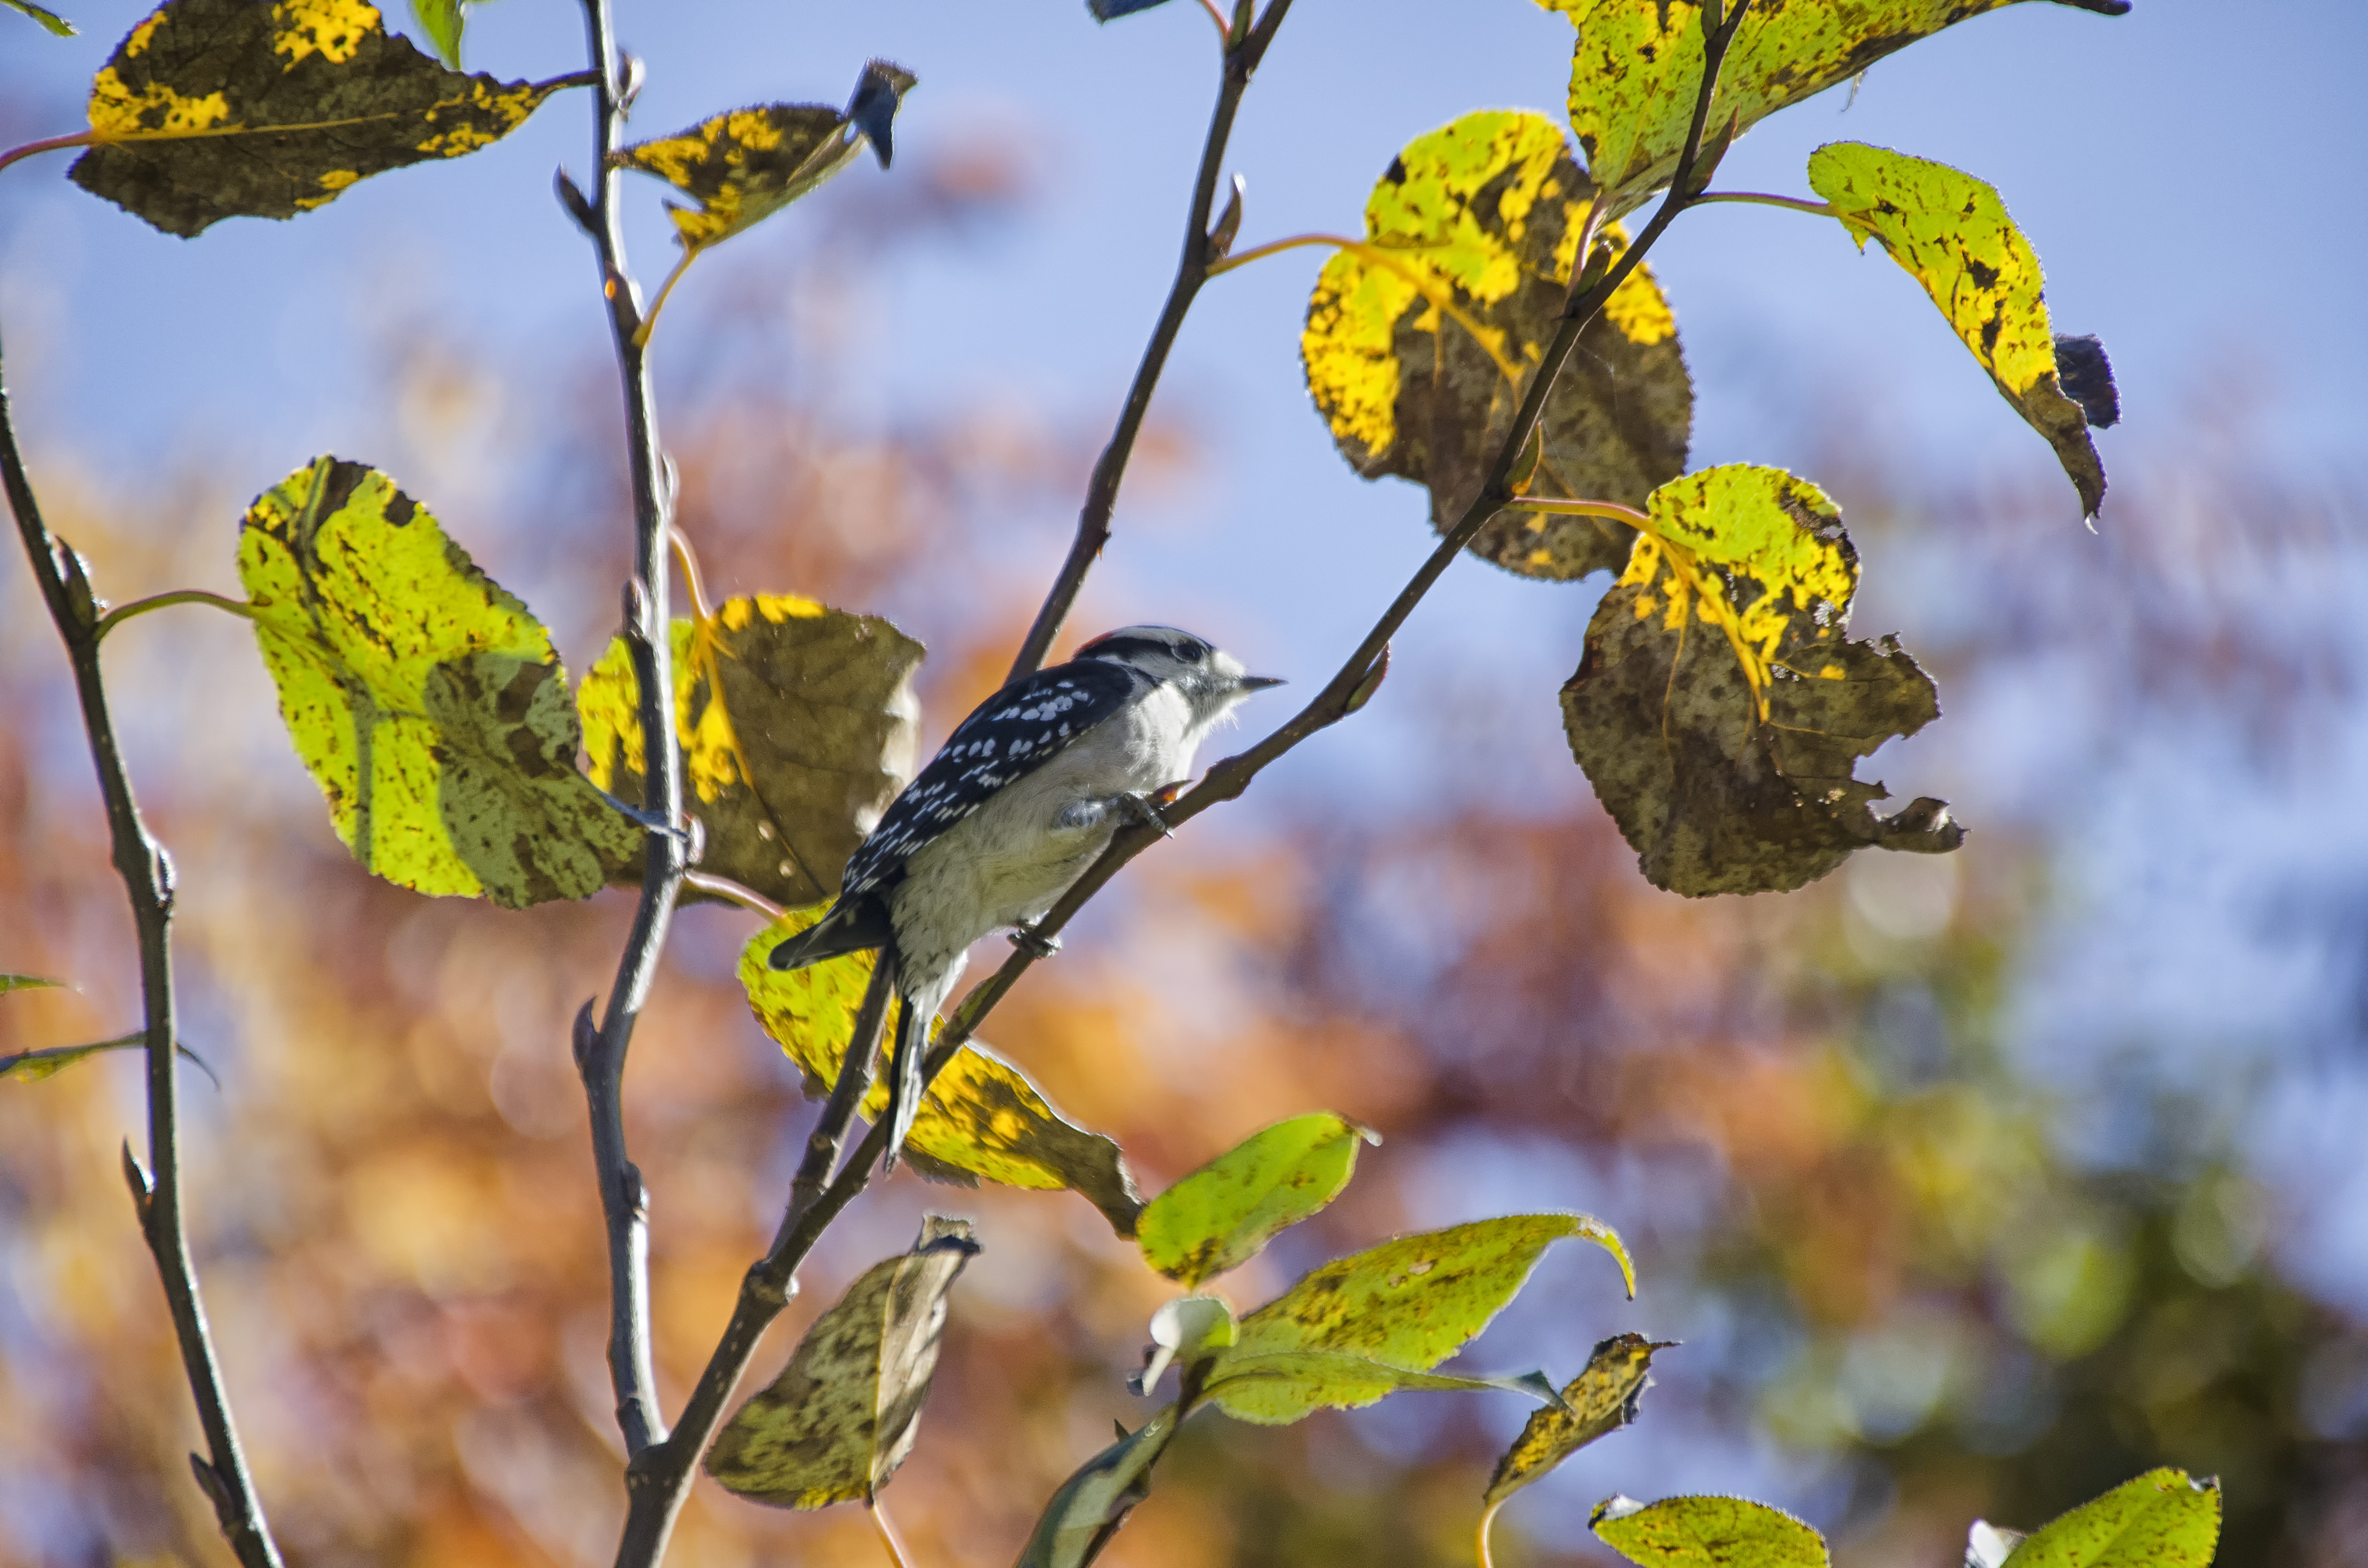
tree, nature, branch, blossom, bird, plant, sunlight, leaf, flower, wildlife, spring, green, autumn, botany, yellow, flora, season, fauna, wildflower, canada, quebec, woodpecker, sherbrooke, oiseau, pic, mineur, downy, macro photography, perching bird